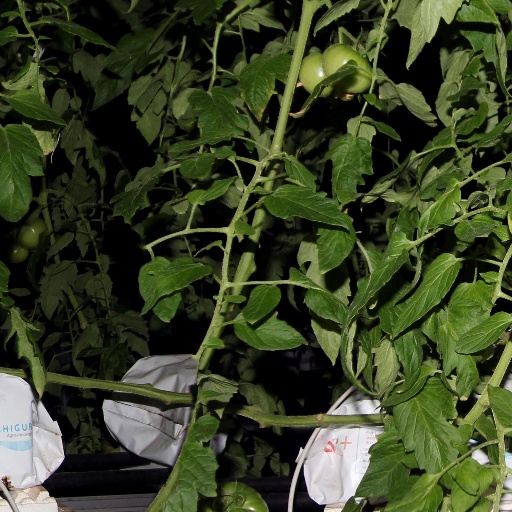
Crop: tomato